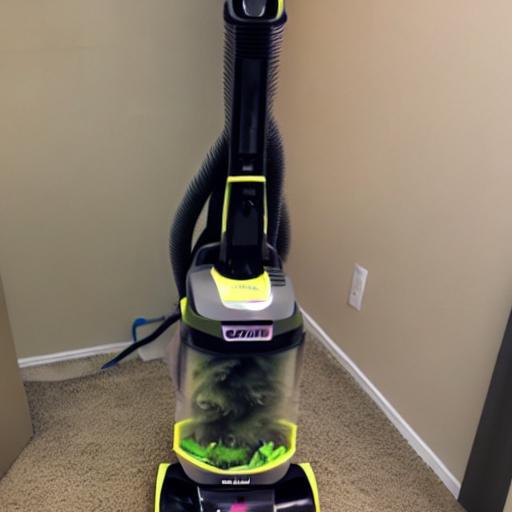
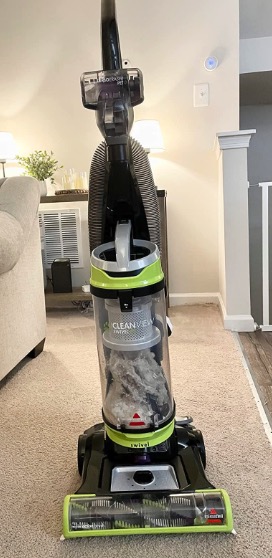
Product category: items_vacuum
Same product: no